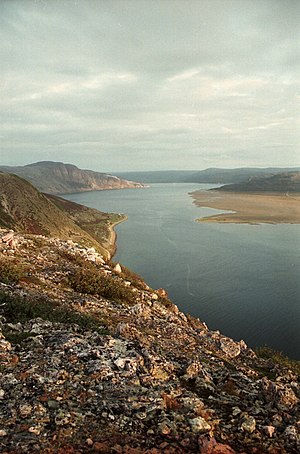
Leirpollen
Udsigt ind i Leirpollen fra Márjjavákvárri, med Høyholmen til højre
Leirpollen eller Store Leirpollen er en fjordarm i den østlige del af Tanafjorden i Tana kommune i Troms og Finnmark fylke i Norge. Fjorden har indløb mellem Leirpollnes i vest og Giemašlávvonjárga i øst, og går 5,5 kilometer mod syd til Austertana i bunden af fjorden.